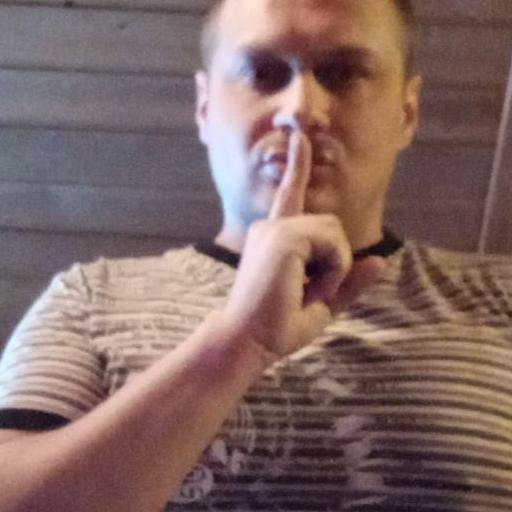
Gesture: mute